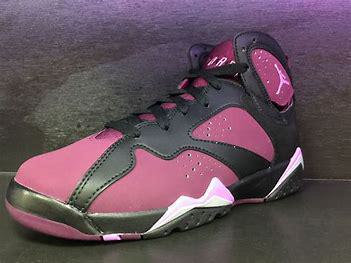
Brand: Jordan
Model: 7 Retro